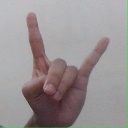
अक्षर: श